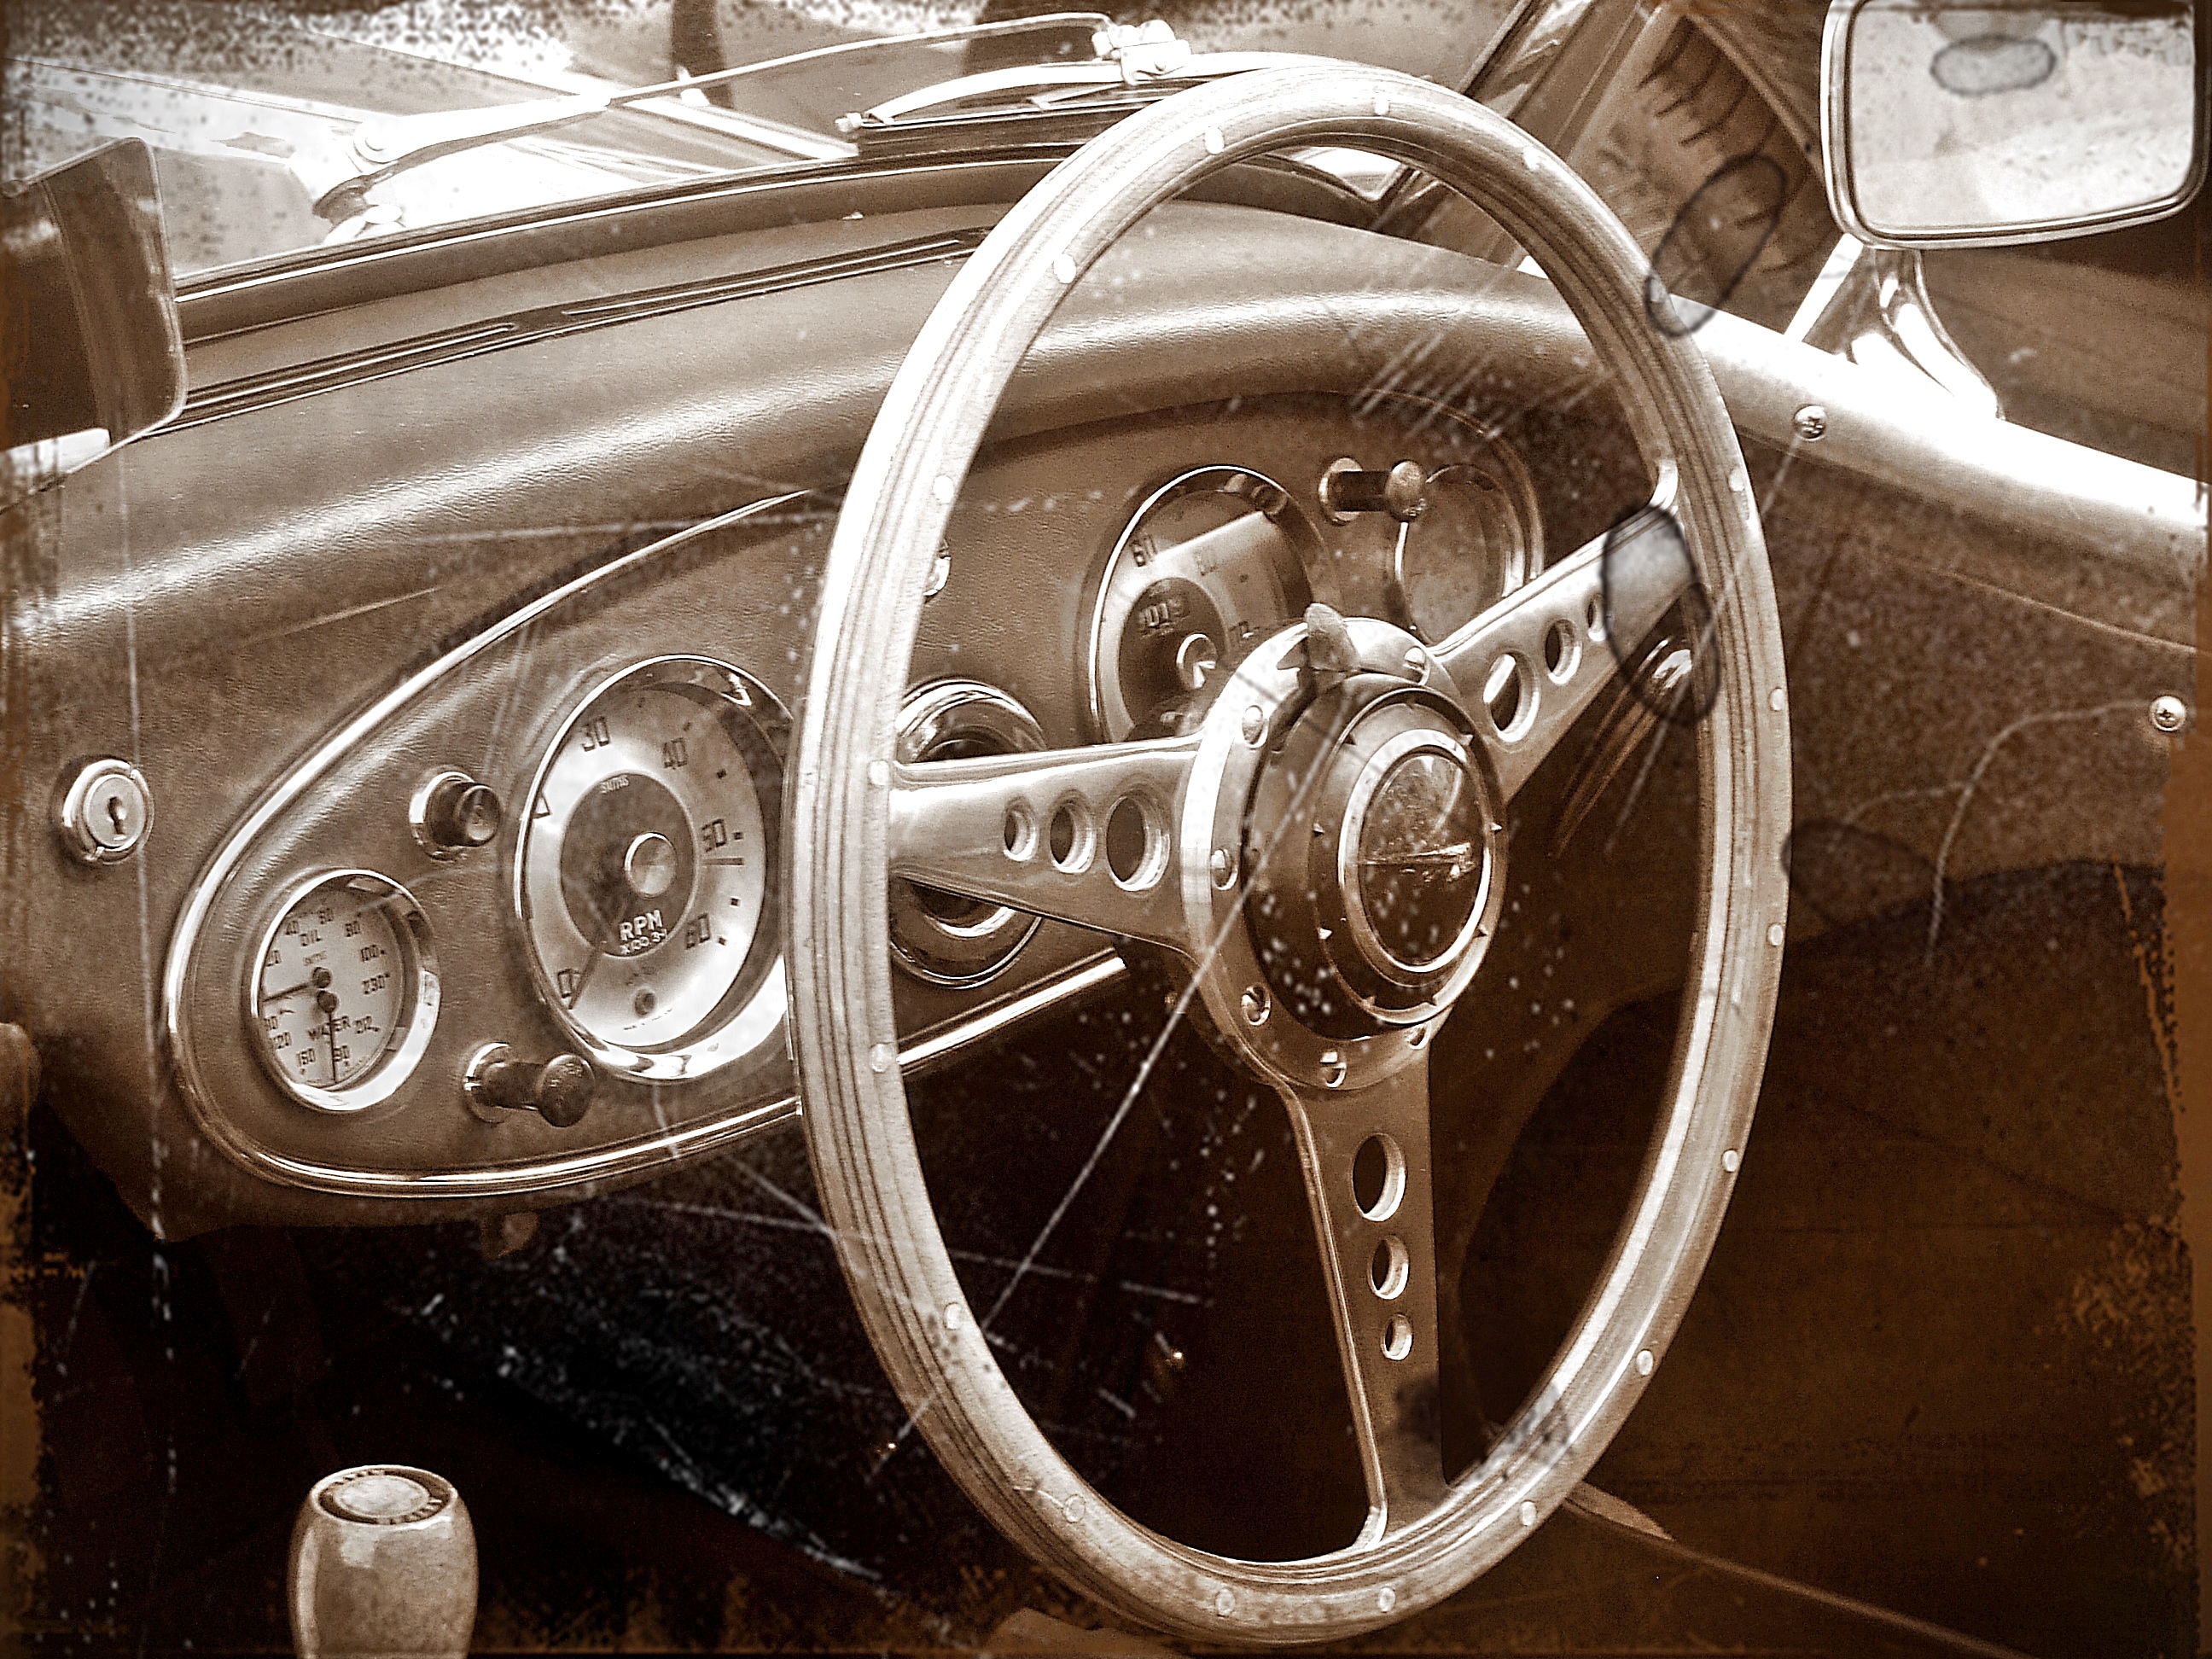
wood, leather, car, vintage, wheel, automobile, retro, interior, old, transportation, transport, vehicle, auto, nostalgia, steering wheel, dashboard, old car, classic car, motor vehicle, vintage car, chrome, design, engine, wooden, sedan, british, style, english, classic, instruments, old cars, classic cars, antique car, retro car, land vehicle, veteran car, automobile make, automotive exterior, automotive design, luxury vehicle, antiqued image, antiqued photograph